Brereton Hall

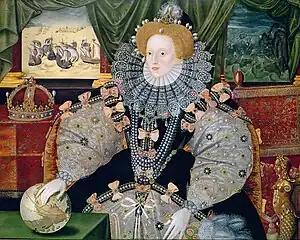
Queen Elizabeth I is rumoured to have made a royal visit to Brereton.

George Ormerod wrote of a tradition that Queen Elizabeth I made a royal visit to Brereton. The house originally had an E-plan before the Howards' restoration, and the royal arms of Elizabeth I can be seen in the central panel, which hint towards the story being genuine. Goodwin-Brereton writes of a further tradition that Elizabeth I "presented her fan to the Breretons as a memento of the visit." Sir William then supposedly built it into the wall of the room in which the queen had slept. The symbol of a fan can be seen throughout the house.